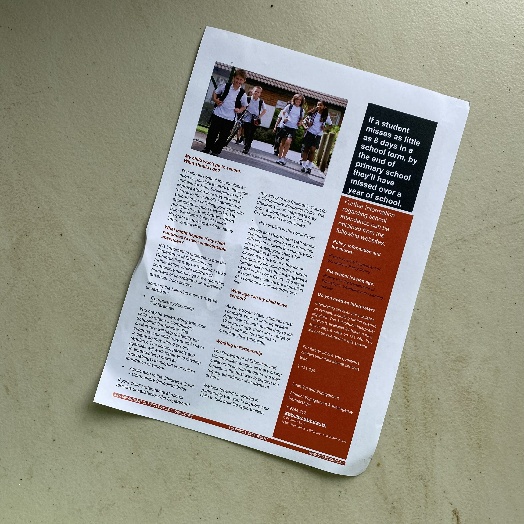
Label: Paper